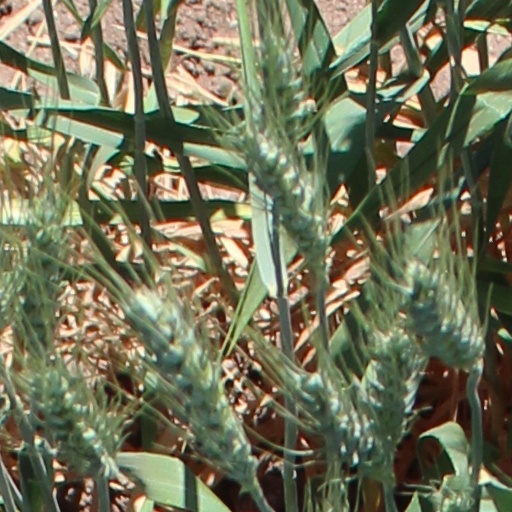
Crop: wheat